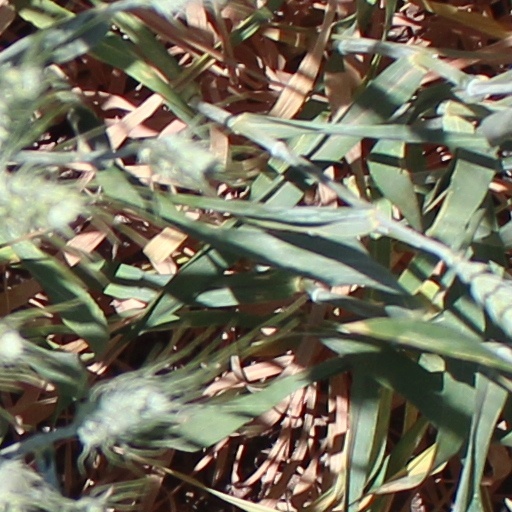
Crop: wheat